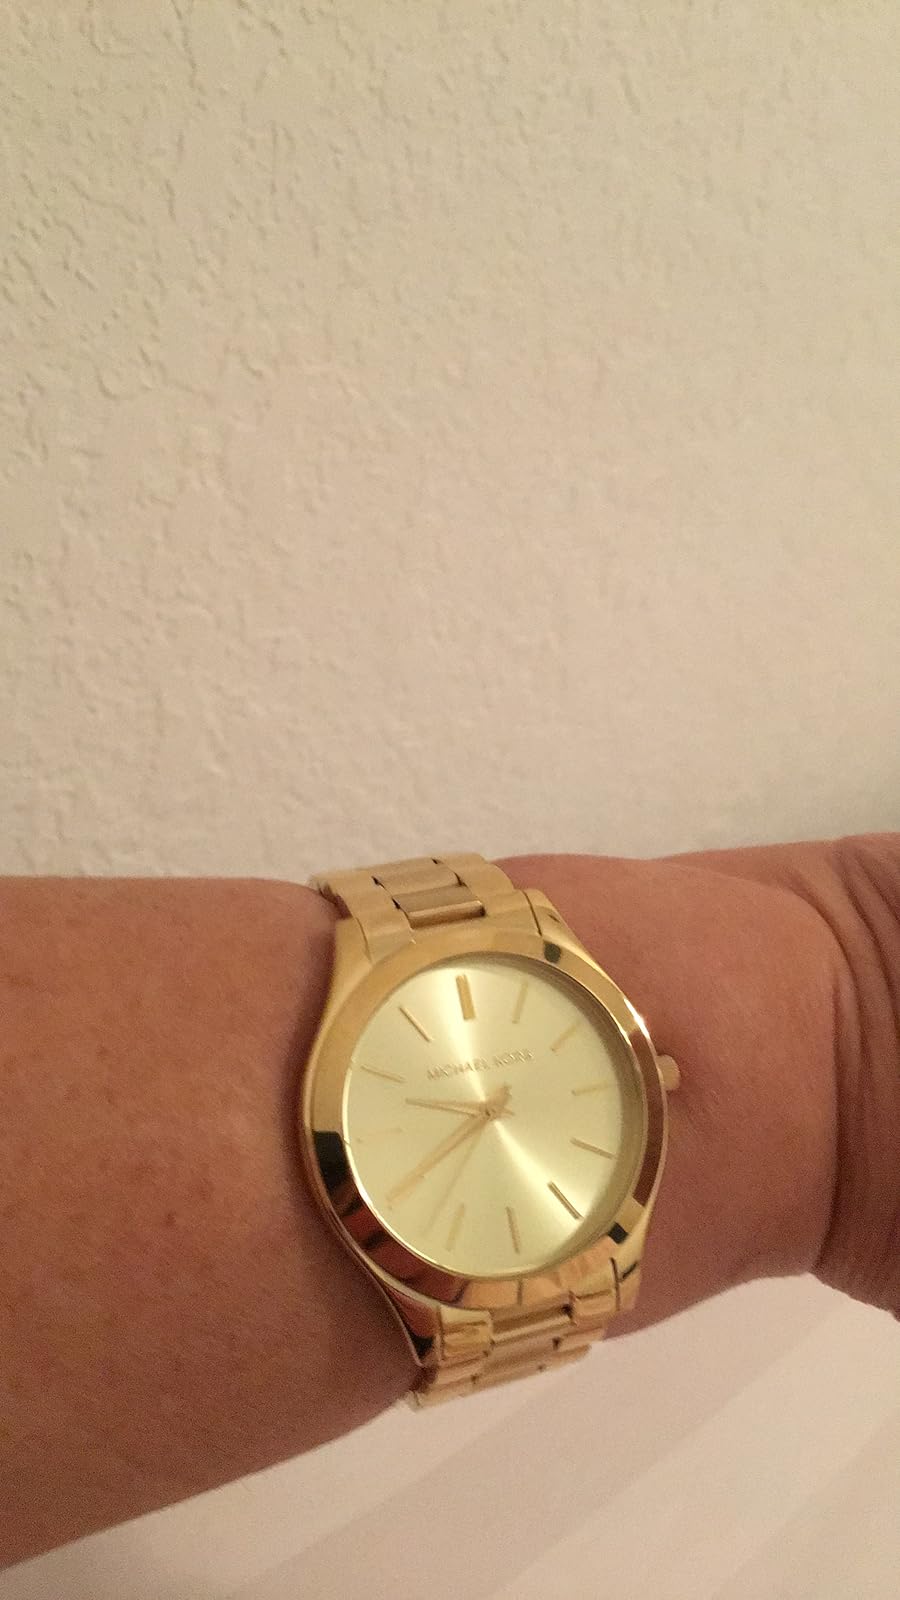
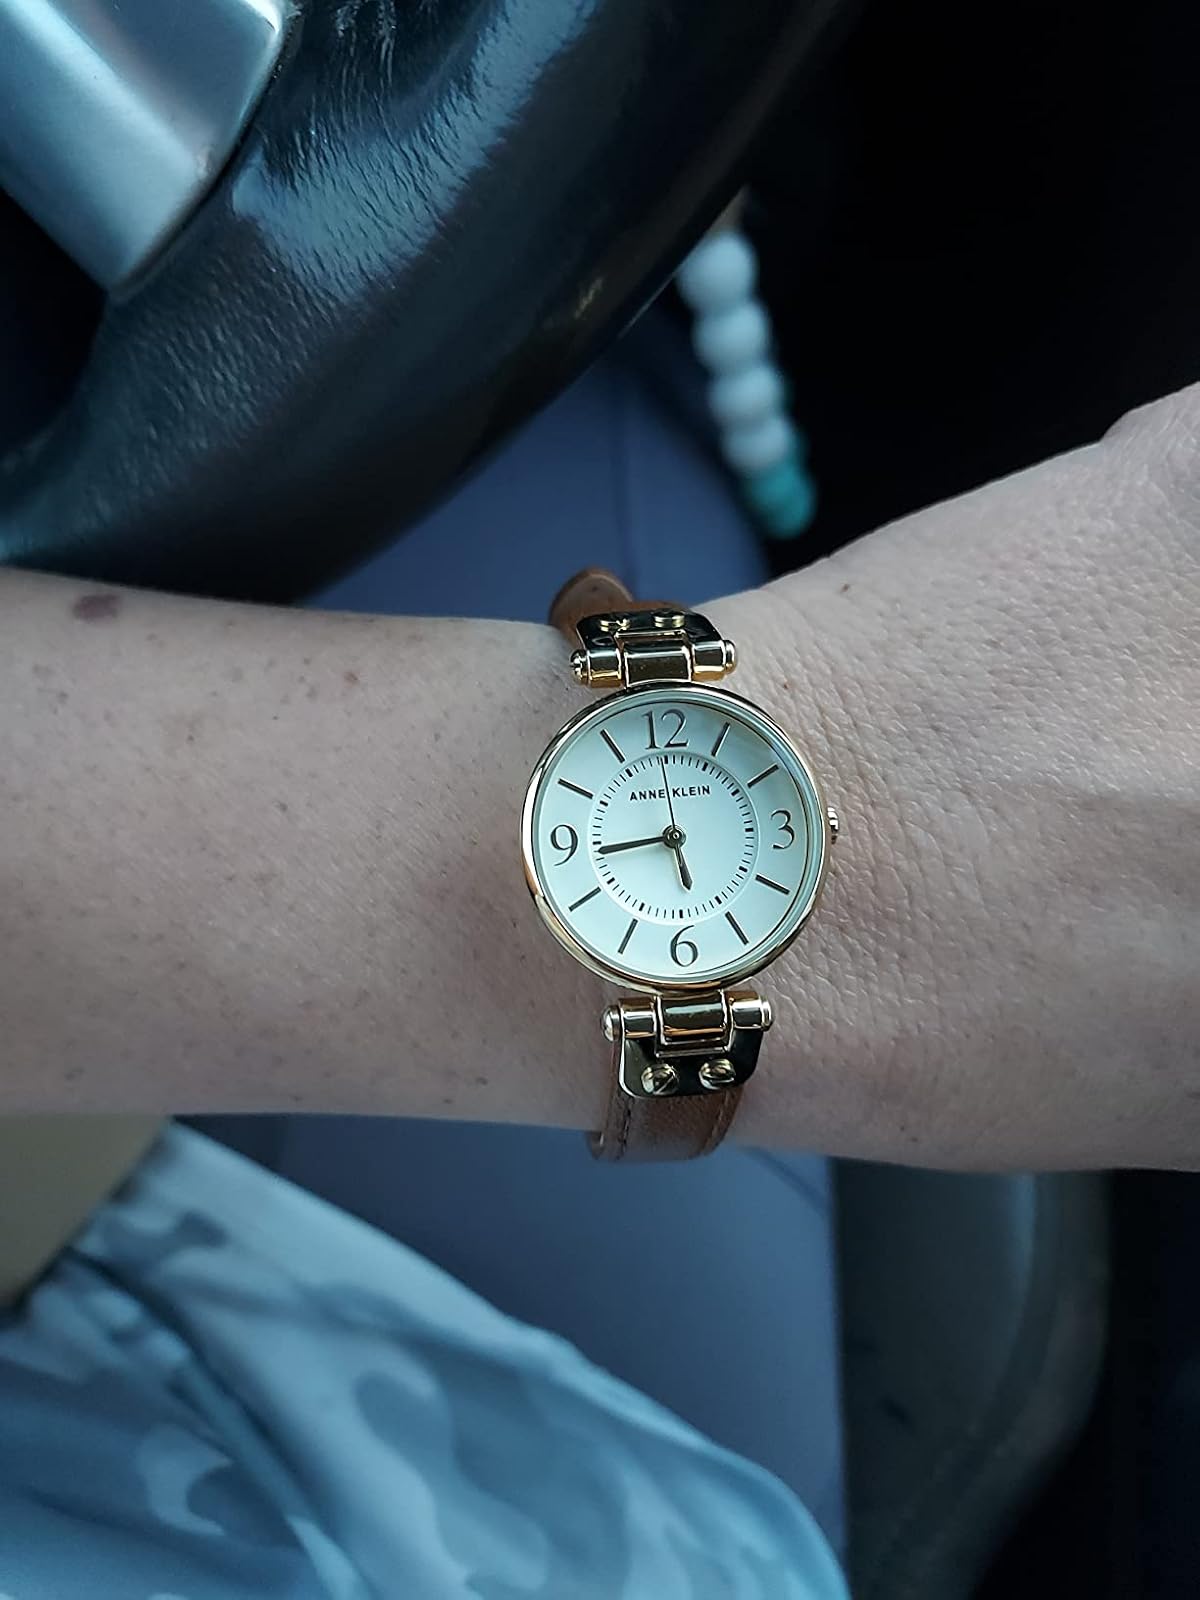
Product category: accessories_watch
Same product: no